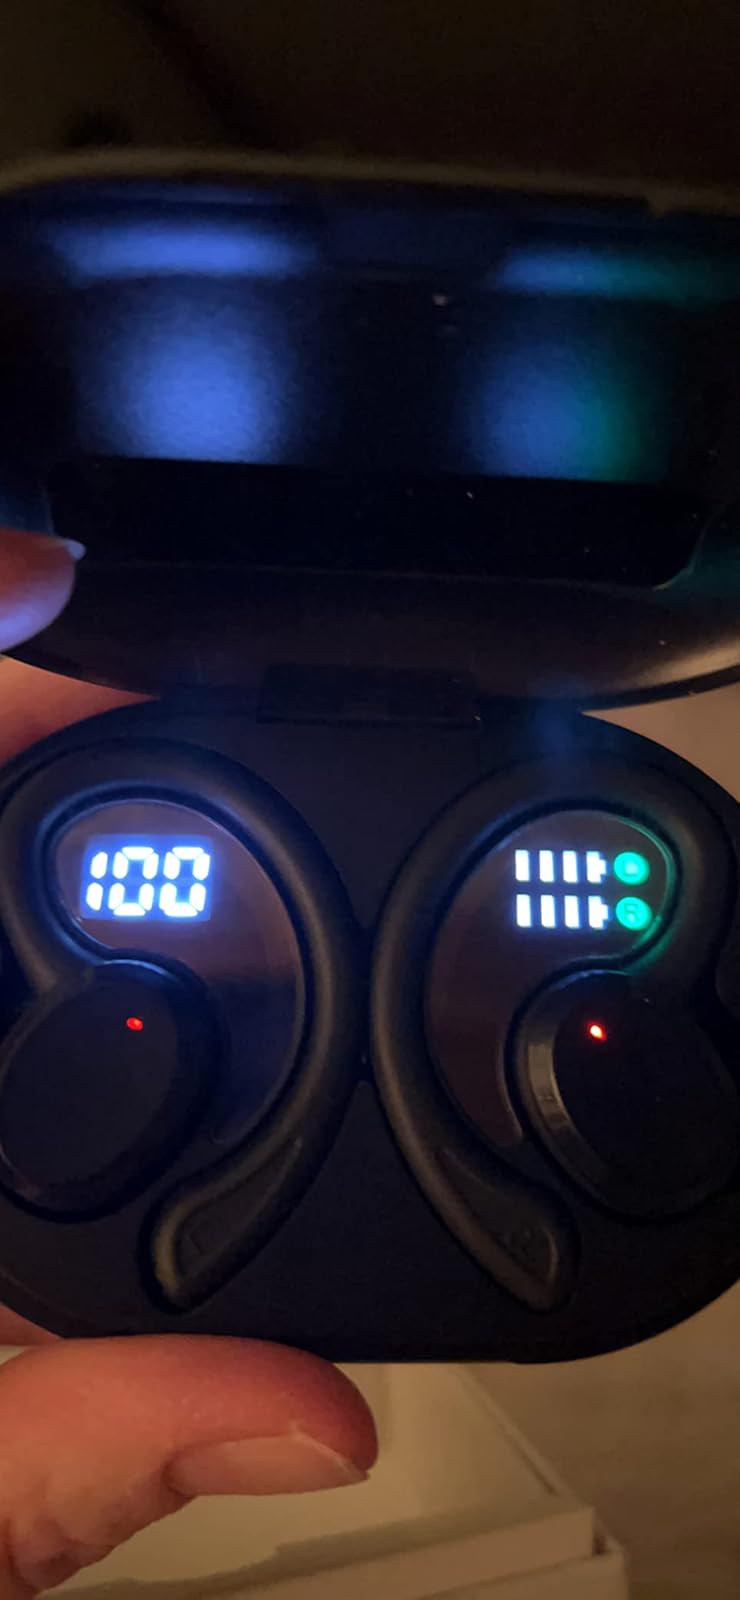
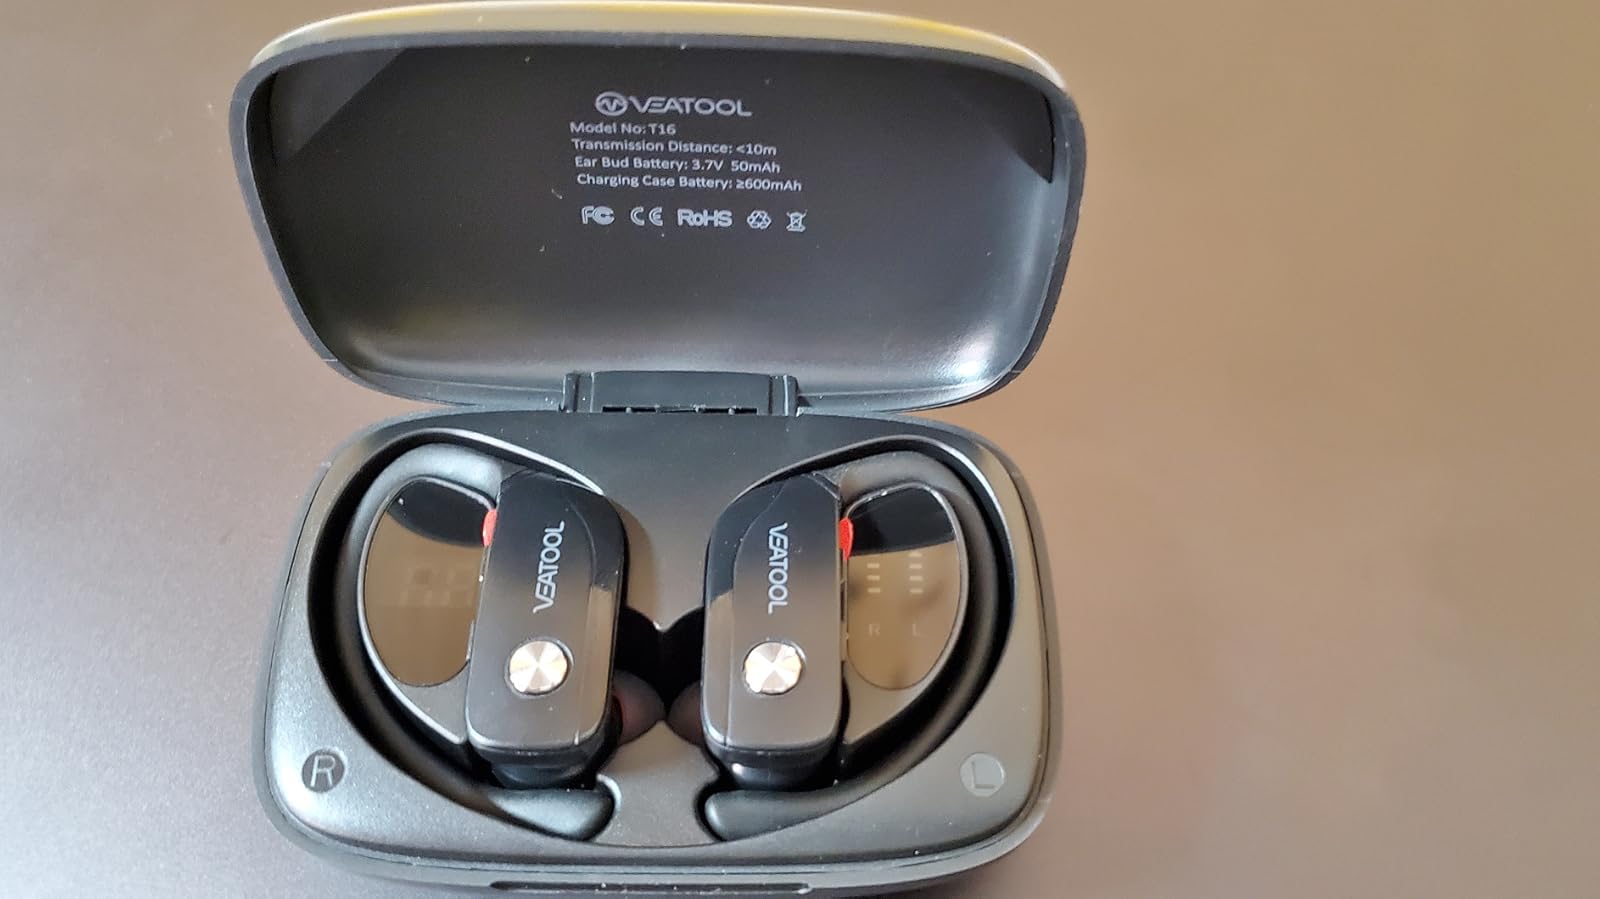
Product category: earbuds
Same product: no